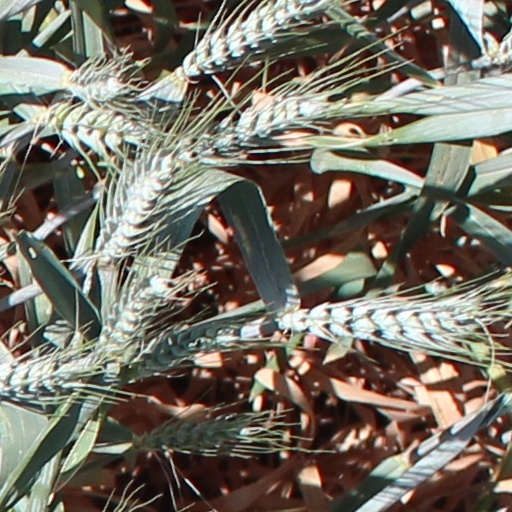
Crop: wheat